Manfred von Richthofen

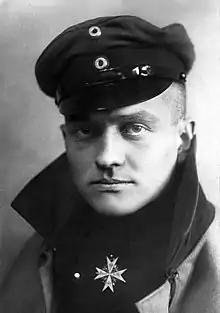
Richthofen wears the "Pour le Mérite", the "Blue Max", Prussia's highest military order, in this official portrait, .

Manfred Albrecht Freiherr von Richthofen (2 May 1892 – 21 April 1918), known in English as Baron von Richthofen or the Red Baron, was a fighter pilot with the German Air Force during World War I. He is considered the ace-of-aces of the war, being officially credited with 80 air combat victories.